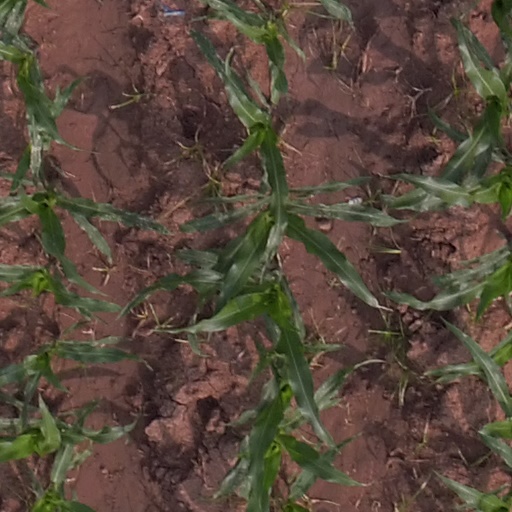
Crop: maize; corn